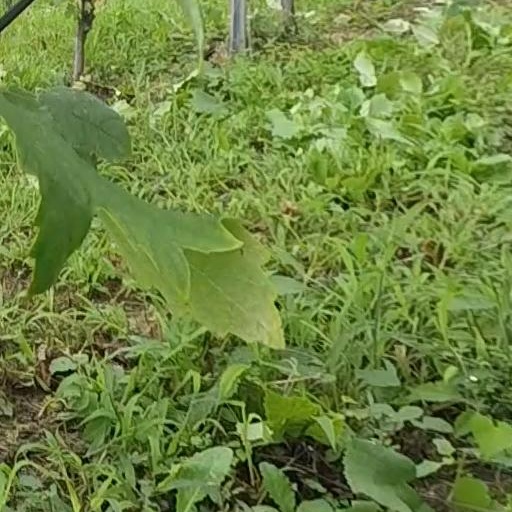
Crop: grape